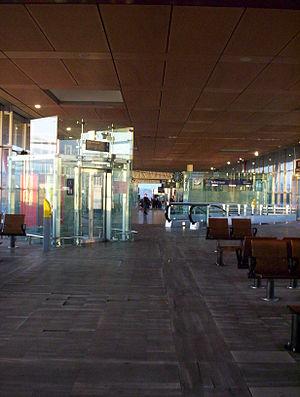
La gare de Valence TGV, en forme longue Valence TGV Rhône-Alpes Sud, est une gare ferroviaire française située sur la commune d'Alixan, dans le département de la Drôme, en région Auvergne-Rhône-Alpes. Construite dans le cadre de la LGV Méditerranée, elle a été mise en service le 10 juin 2001, en même temps que le troisième et dernier tronçon de la ligne de Combs-la-Ville à Saint-Louis.